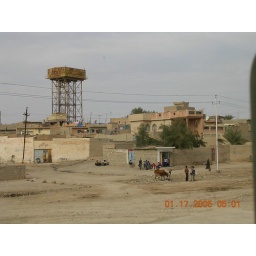
The water tower in Jalula